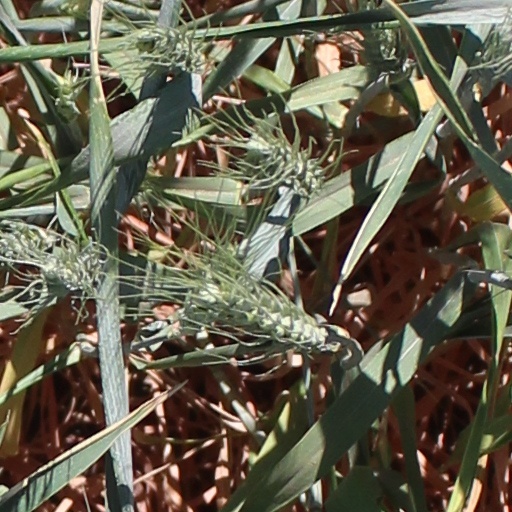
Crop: wheat